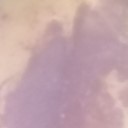
Label: Leaf_rust